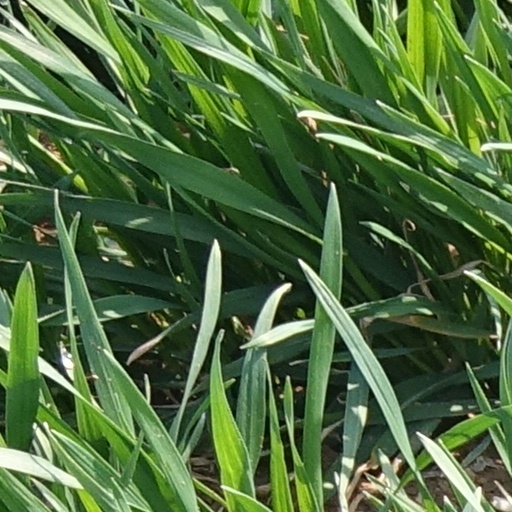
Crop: wheat